Operation Pedestal

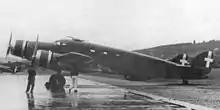

"Force R" left Gibraltar on 9 August, ready to meet the convoy at a rendezvous south of Majorca; "Force F" made an uneventful passage of the Straits in dense fog during the night of Fishing boats and one merchant vessel were passed at close quarters but due to the moonless night and the fog, Syfret thought it improbable that the force had been sighted from the shore. "Abwehr" agents near Gibraltar and Ceuta "had" sighted the convoy and the British decrypted their Enigma messages, learning how well-informed the Axis were and of their plans to defeat the convoy. At about 08:00 on 10 August, German reconnaissance aircraft detected the convoy and at 12:45 reported that the convoy was about north of Algiers.